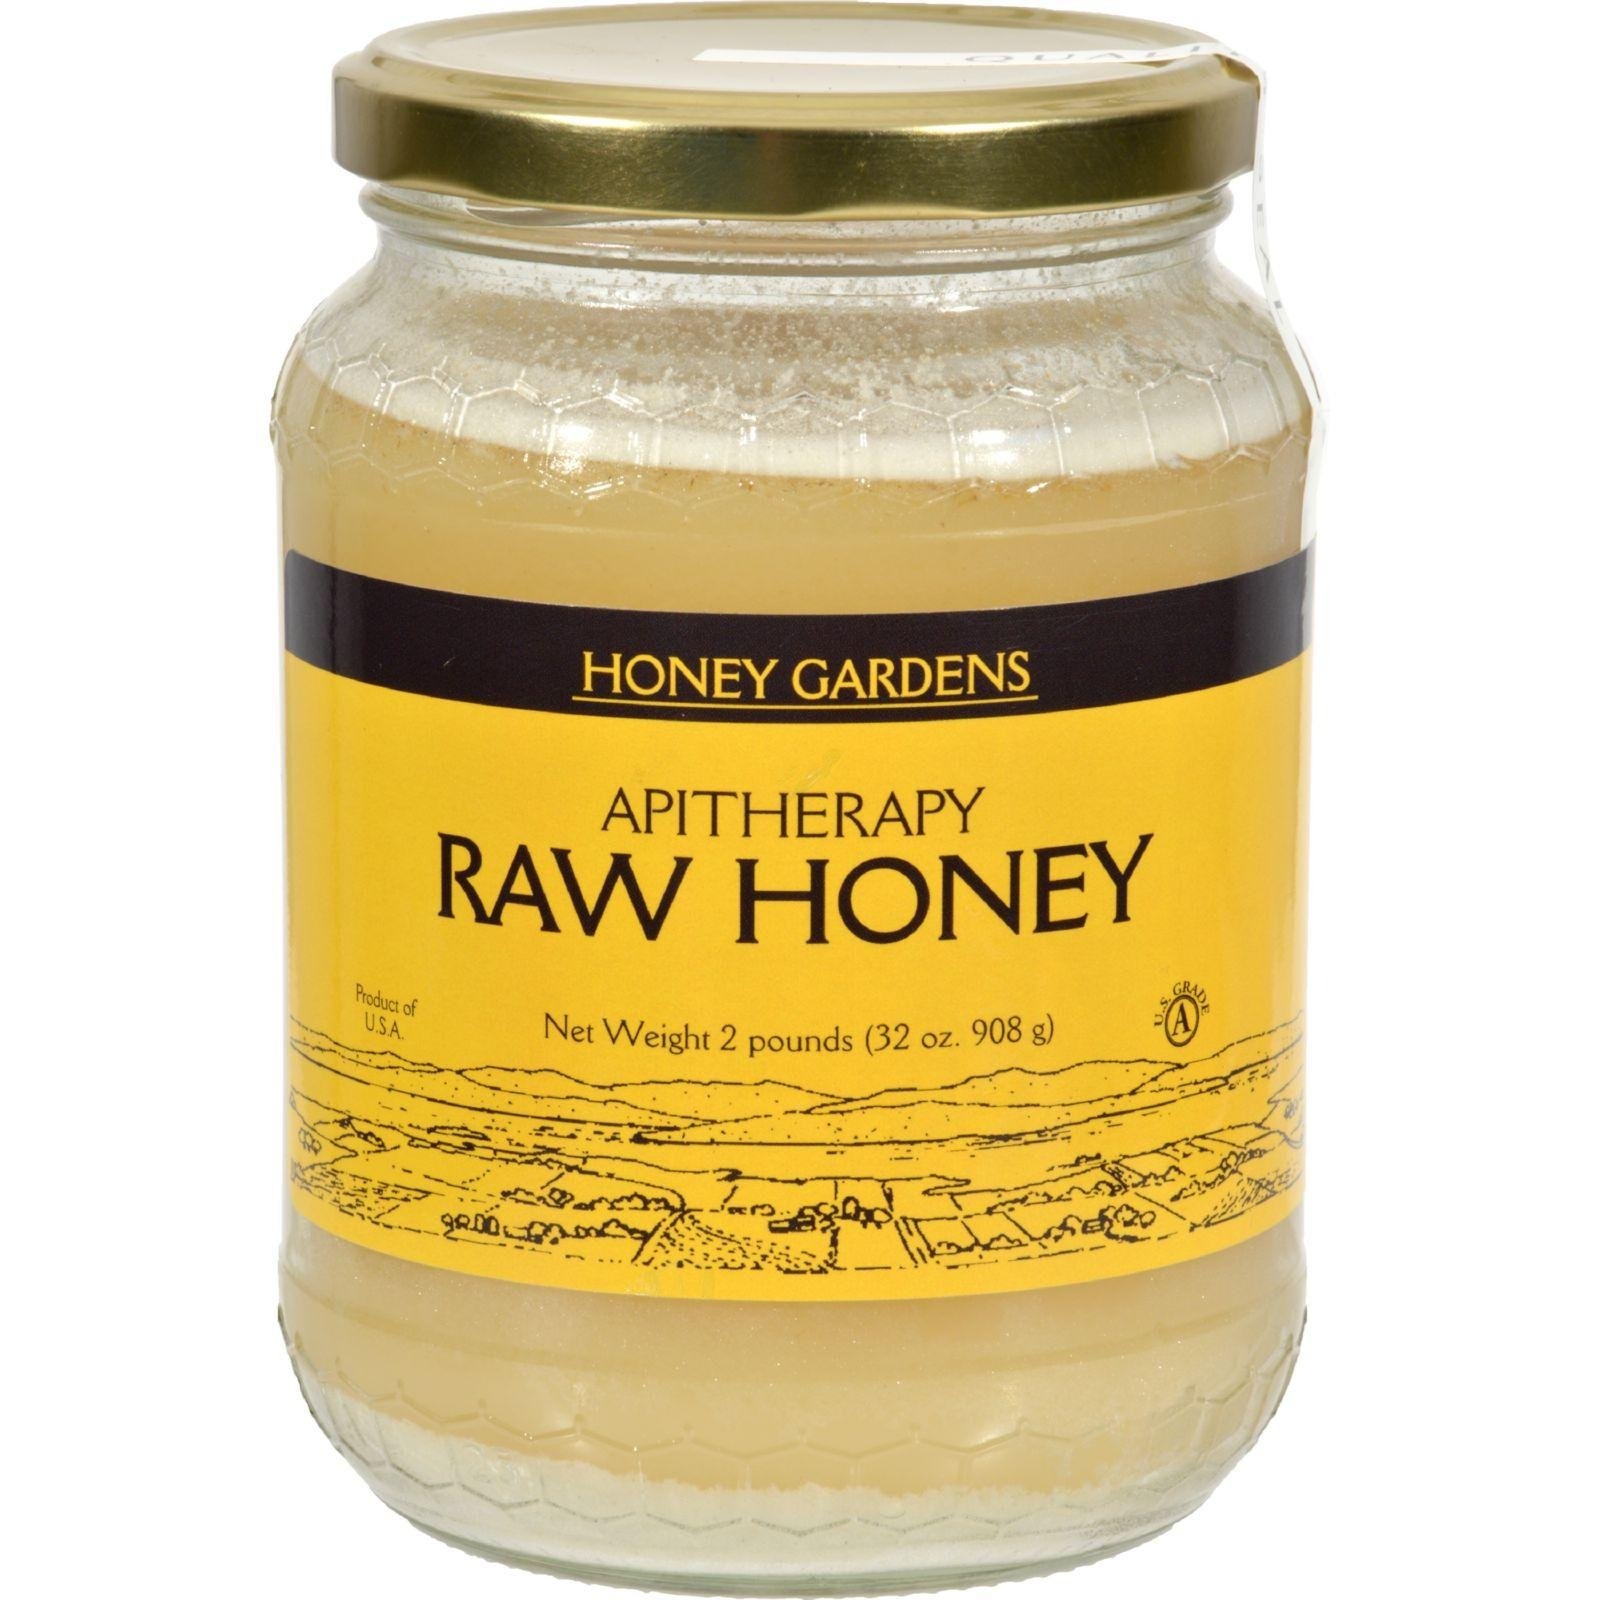
Item Name: Honey Gardens Apiaries Raw Honey - 2 lbs
Bullet Point 1: Honey Gardens Apiaries
Bullet Point 2: Raw Honey
Product Description: Honey Gardens raw honey has never been heated or filtered and thus retains the beneficial traces of pollen, propolis and beeswax which the flower and bees have provided. Raw honey contains healthful naturally-occurring trace amounts of minerals, vitamins, enzymes and amino acids.</P> <p>The color varies from almost white to a golden brown depending on which flowers the bees are gathering nectar from. Raw honey is a naturally occurring liquid when it comes out of the honeycomb and crystallizes within a few months. This pure raw honey is the culmination of an incredible amount of work by honeybees.</P> <p>The flavor of honey may vary since the nectar is gathered from different flowers.
Value: 1.0
Unit: Count

Price: 51.82